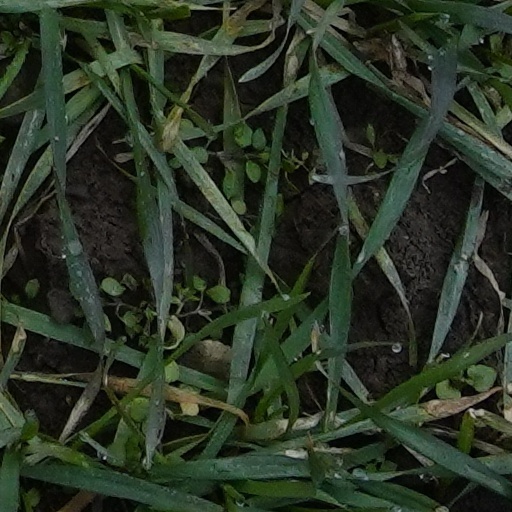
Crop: wheat